South African Class 36-200

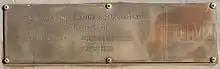
Builder’s plate on no. 36-301

The 101 locomotives for the SAR were built in two batches on two orders. The first 50 were built between 1980 and 1982 and numbered in the range from to . Another 51 were built between 1982 and 1984 and numbered in the range from to . It is unclear why such an odd number of locomotives were ordered.